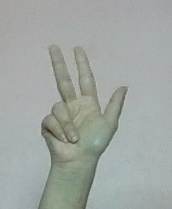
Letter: al